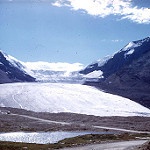
Scene: Outdoor